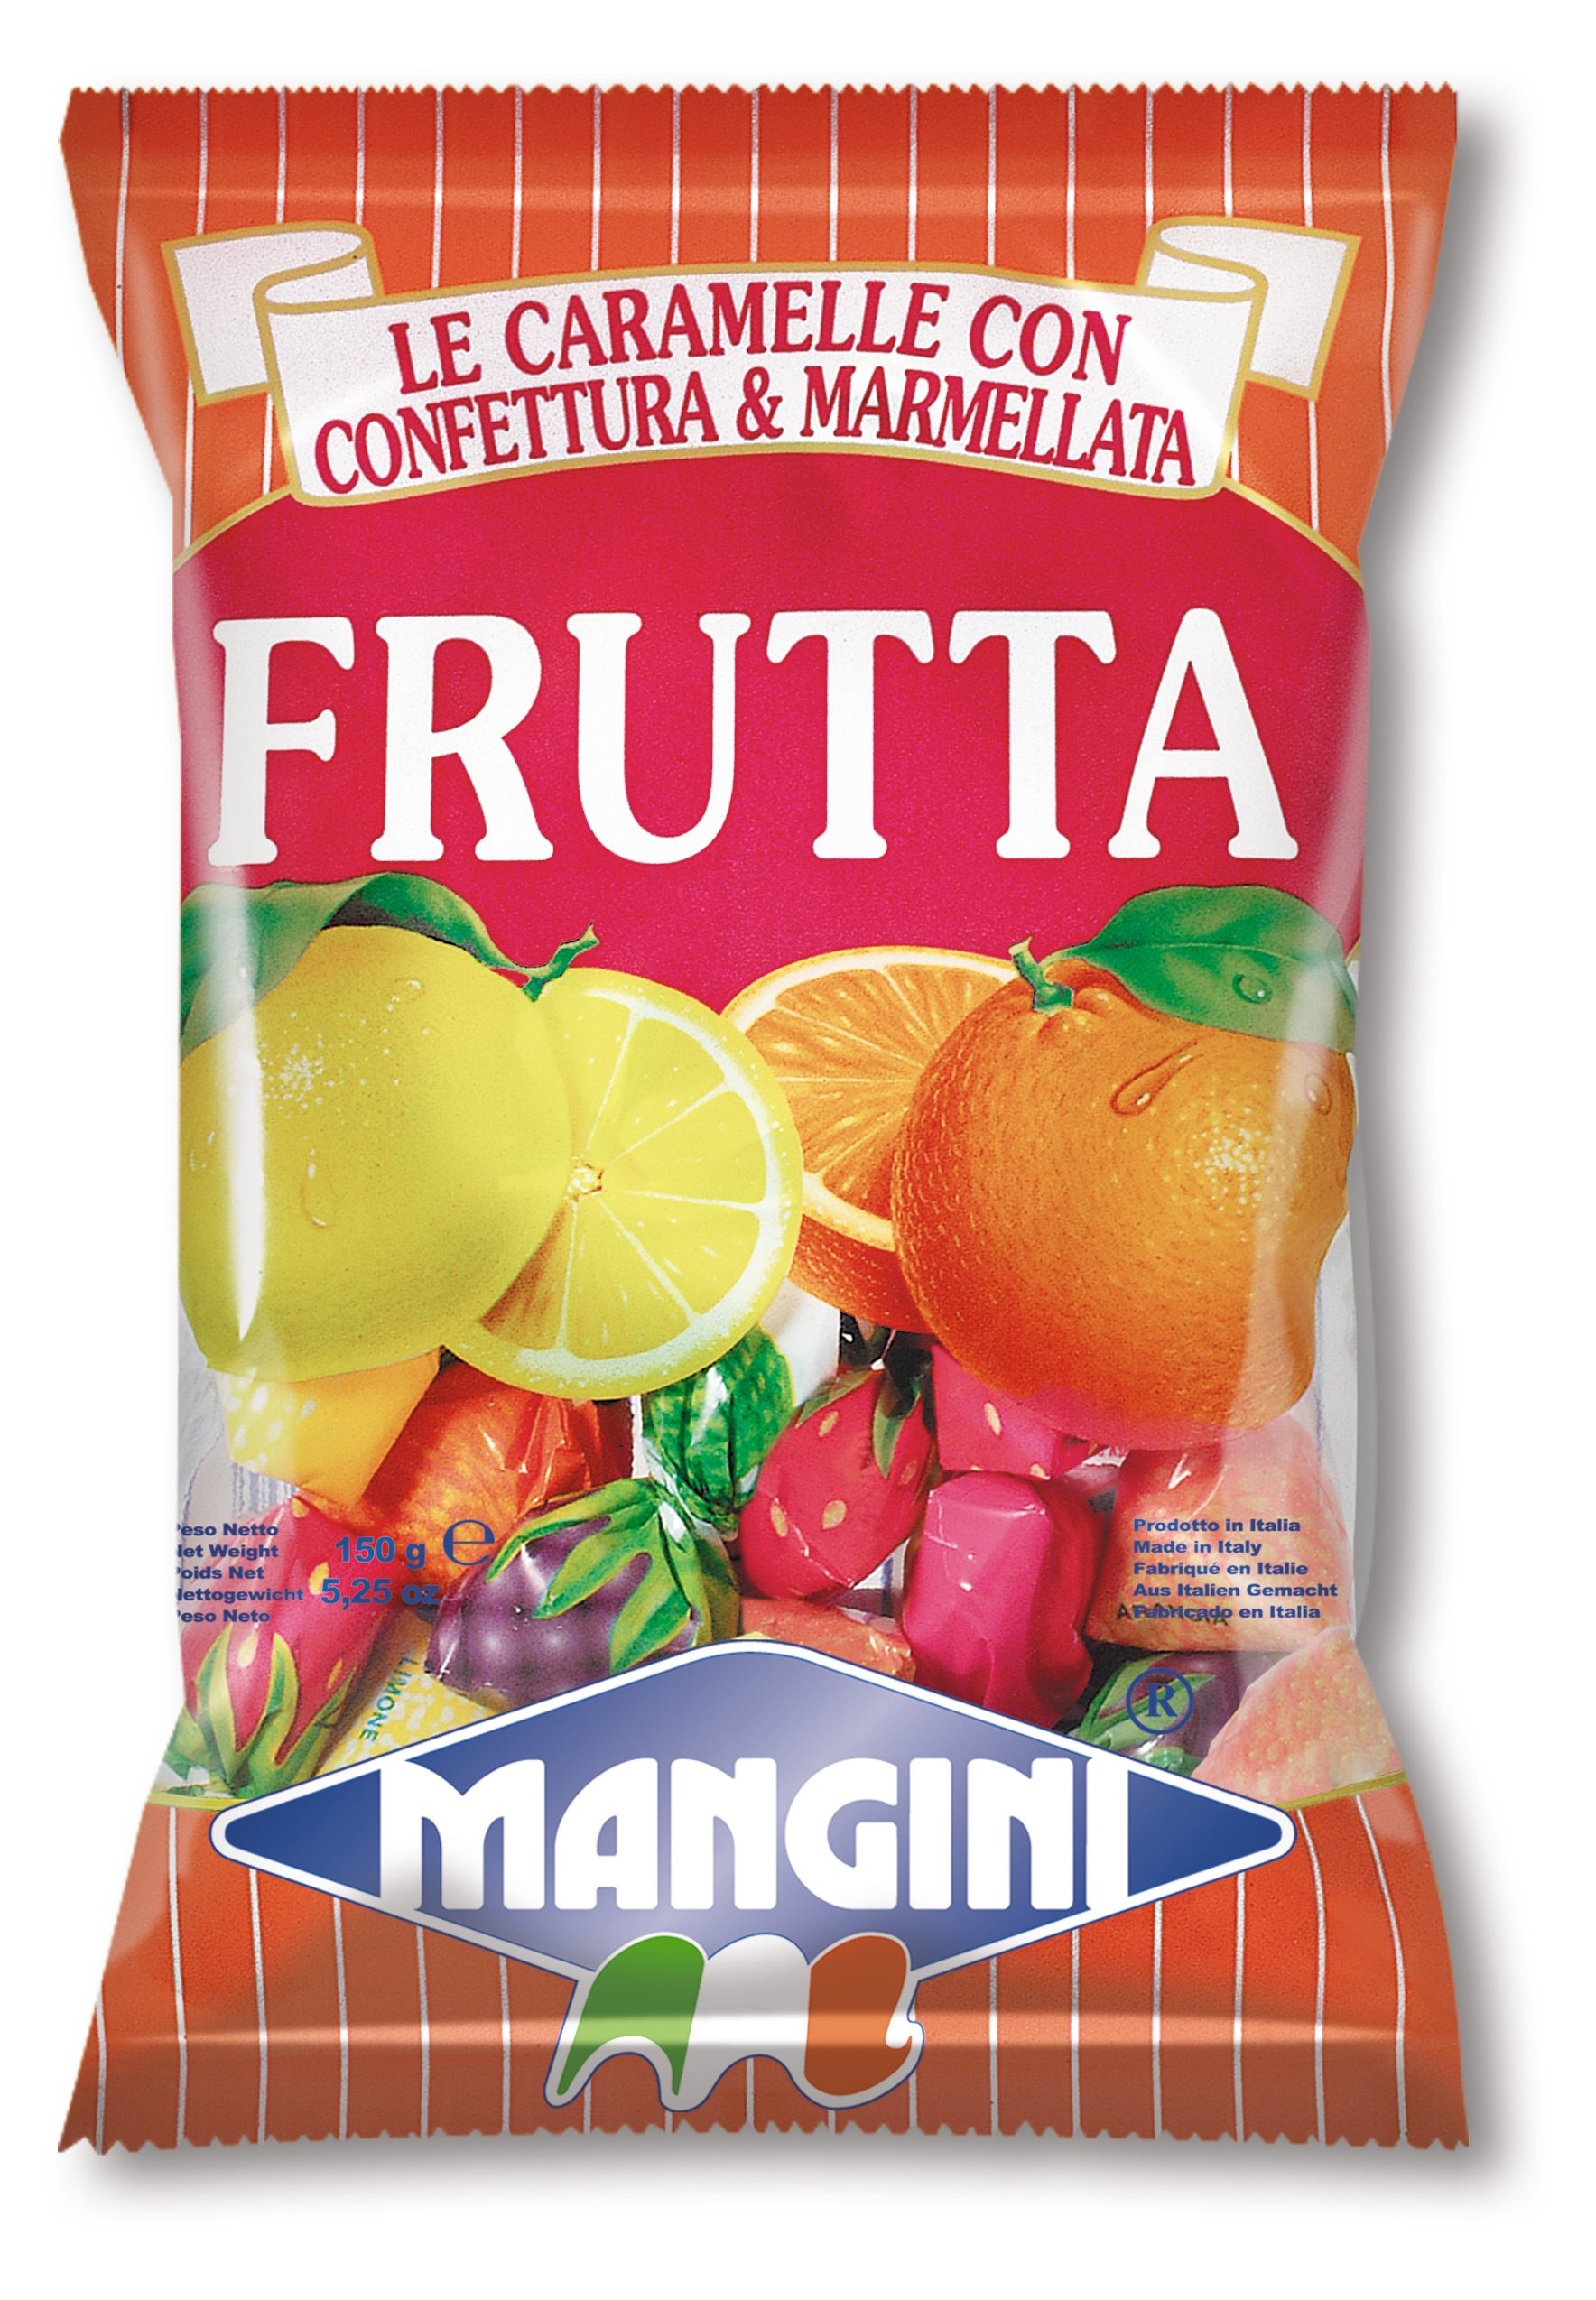
Item Name: Mangini, Italian Fruit Jam Filled Candy (Frutta) (2.200 Lbs)
Bullet Point 1: Estimate per order: 2.200 Lbs in a Sealed bag
Bullet Point 2: fruit Fruit Jam Filled Hard Candy, Made With Real Fruit. You Might Also Like To Try Asin: B01hsmyvbq
Bullet Point 3: Product of Mangini, Italy
Bullet Point 4: Packed From Bulk In Ziplock Bag
Product Description: Fruit Jam filled flavored candies. Colorful hard candies filled with jam, in a variety of fruity flavors: strawberry, orange, lemon, raspberry and blueberry. Find your favorite flavor today!
Value: 35.2
Unit: Ounce

Price: 44.41